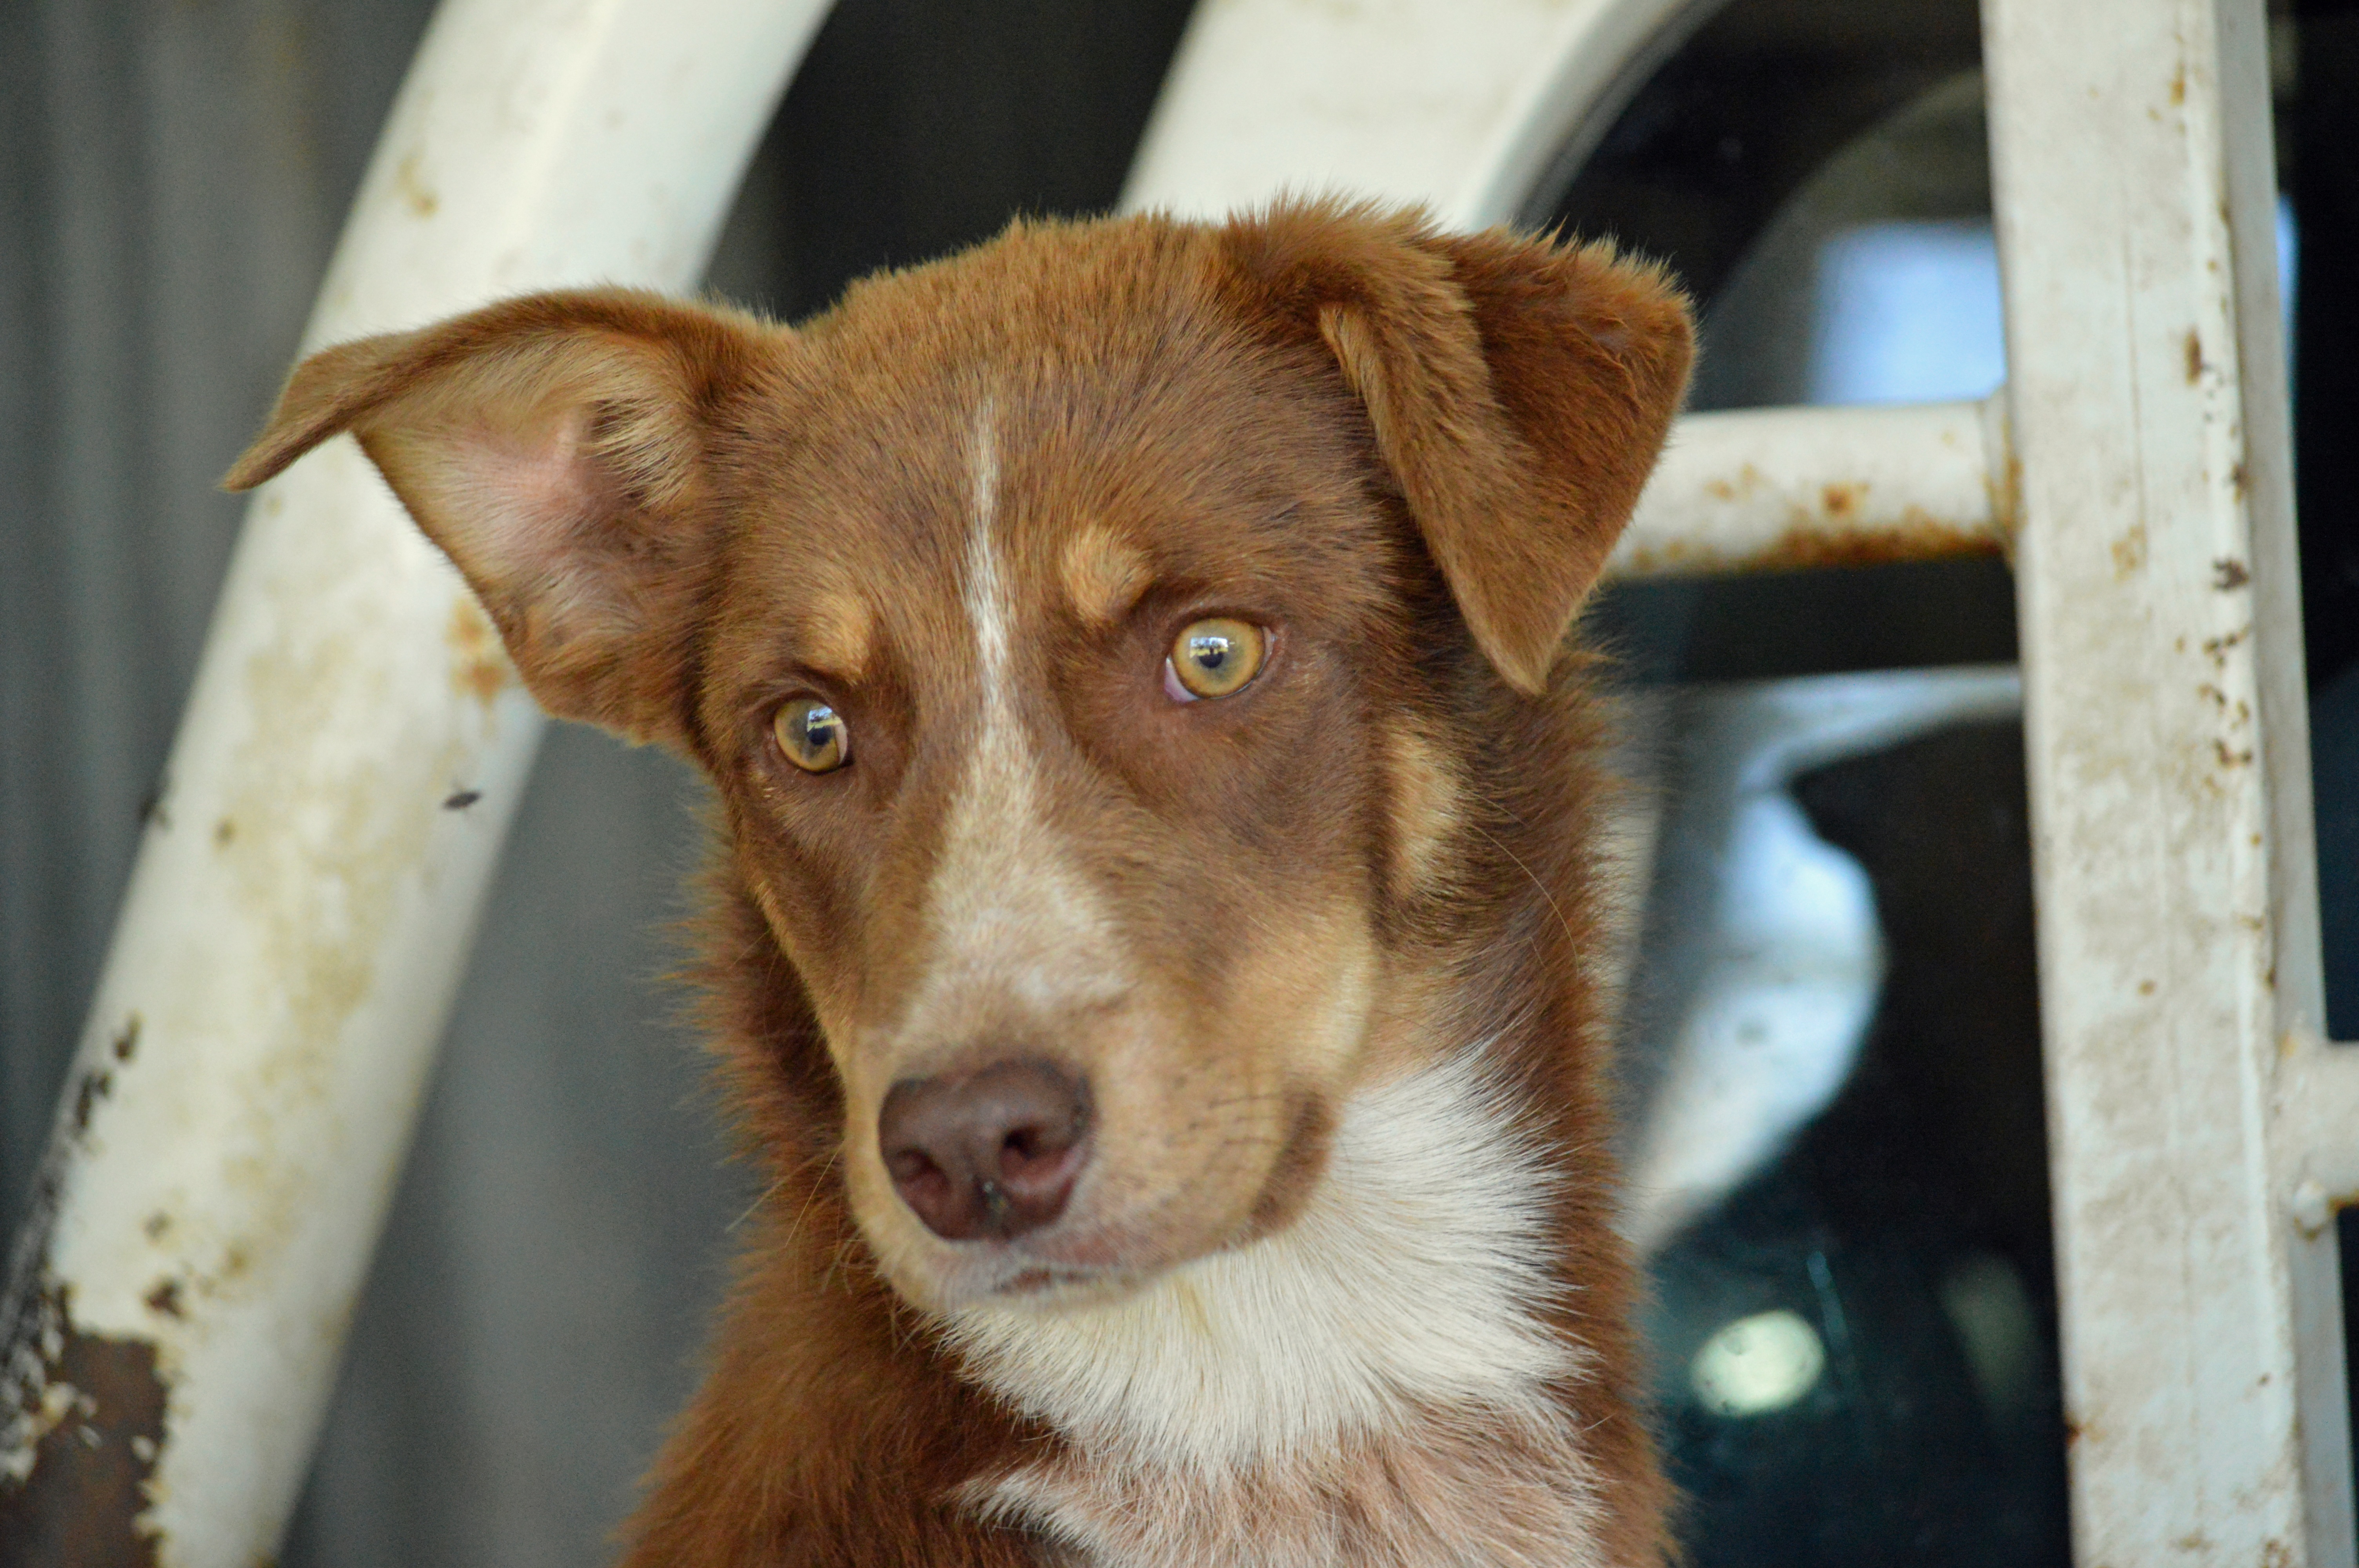
puppy, dog, animal, pet, mammal, close up, vertebrate, adorable, dog breed, no breed, animal shelter, street dog, dog like mammal, dog breed group